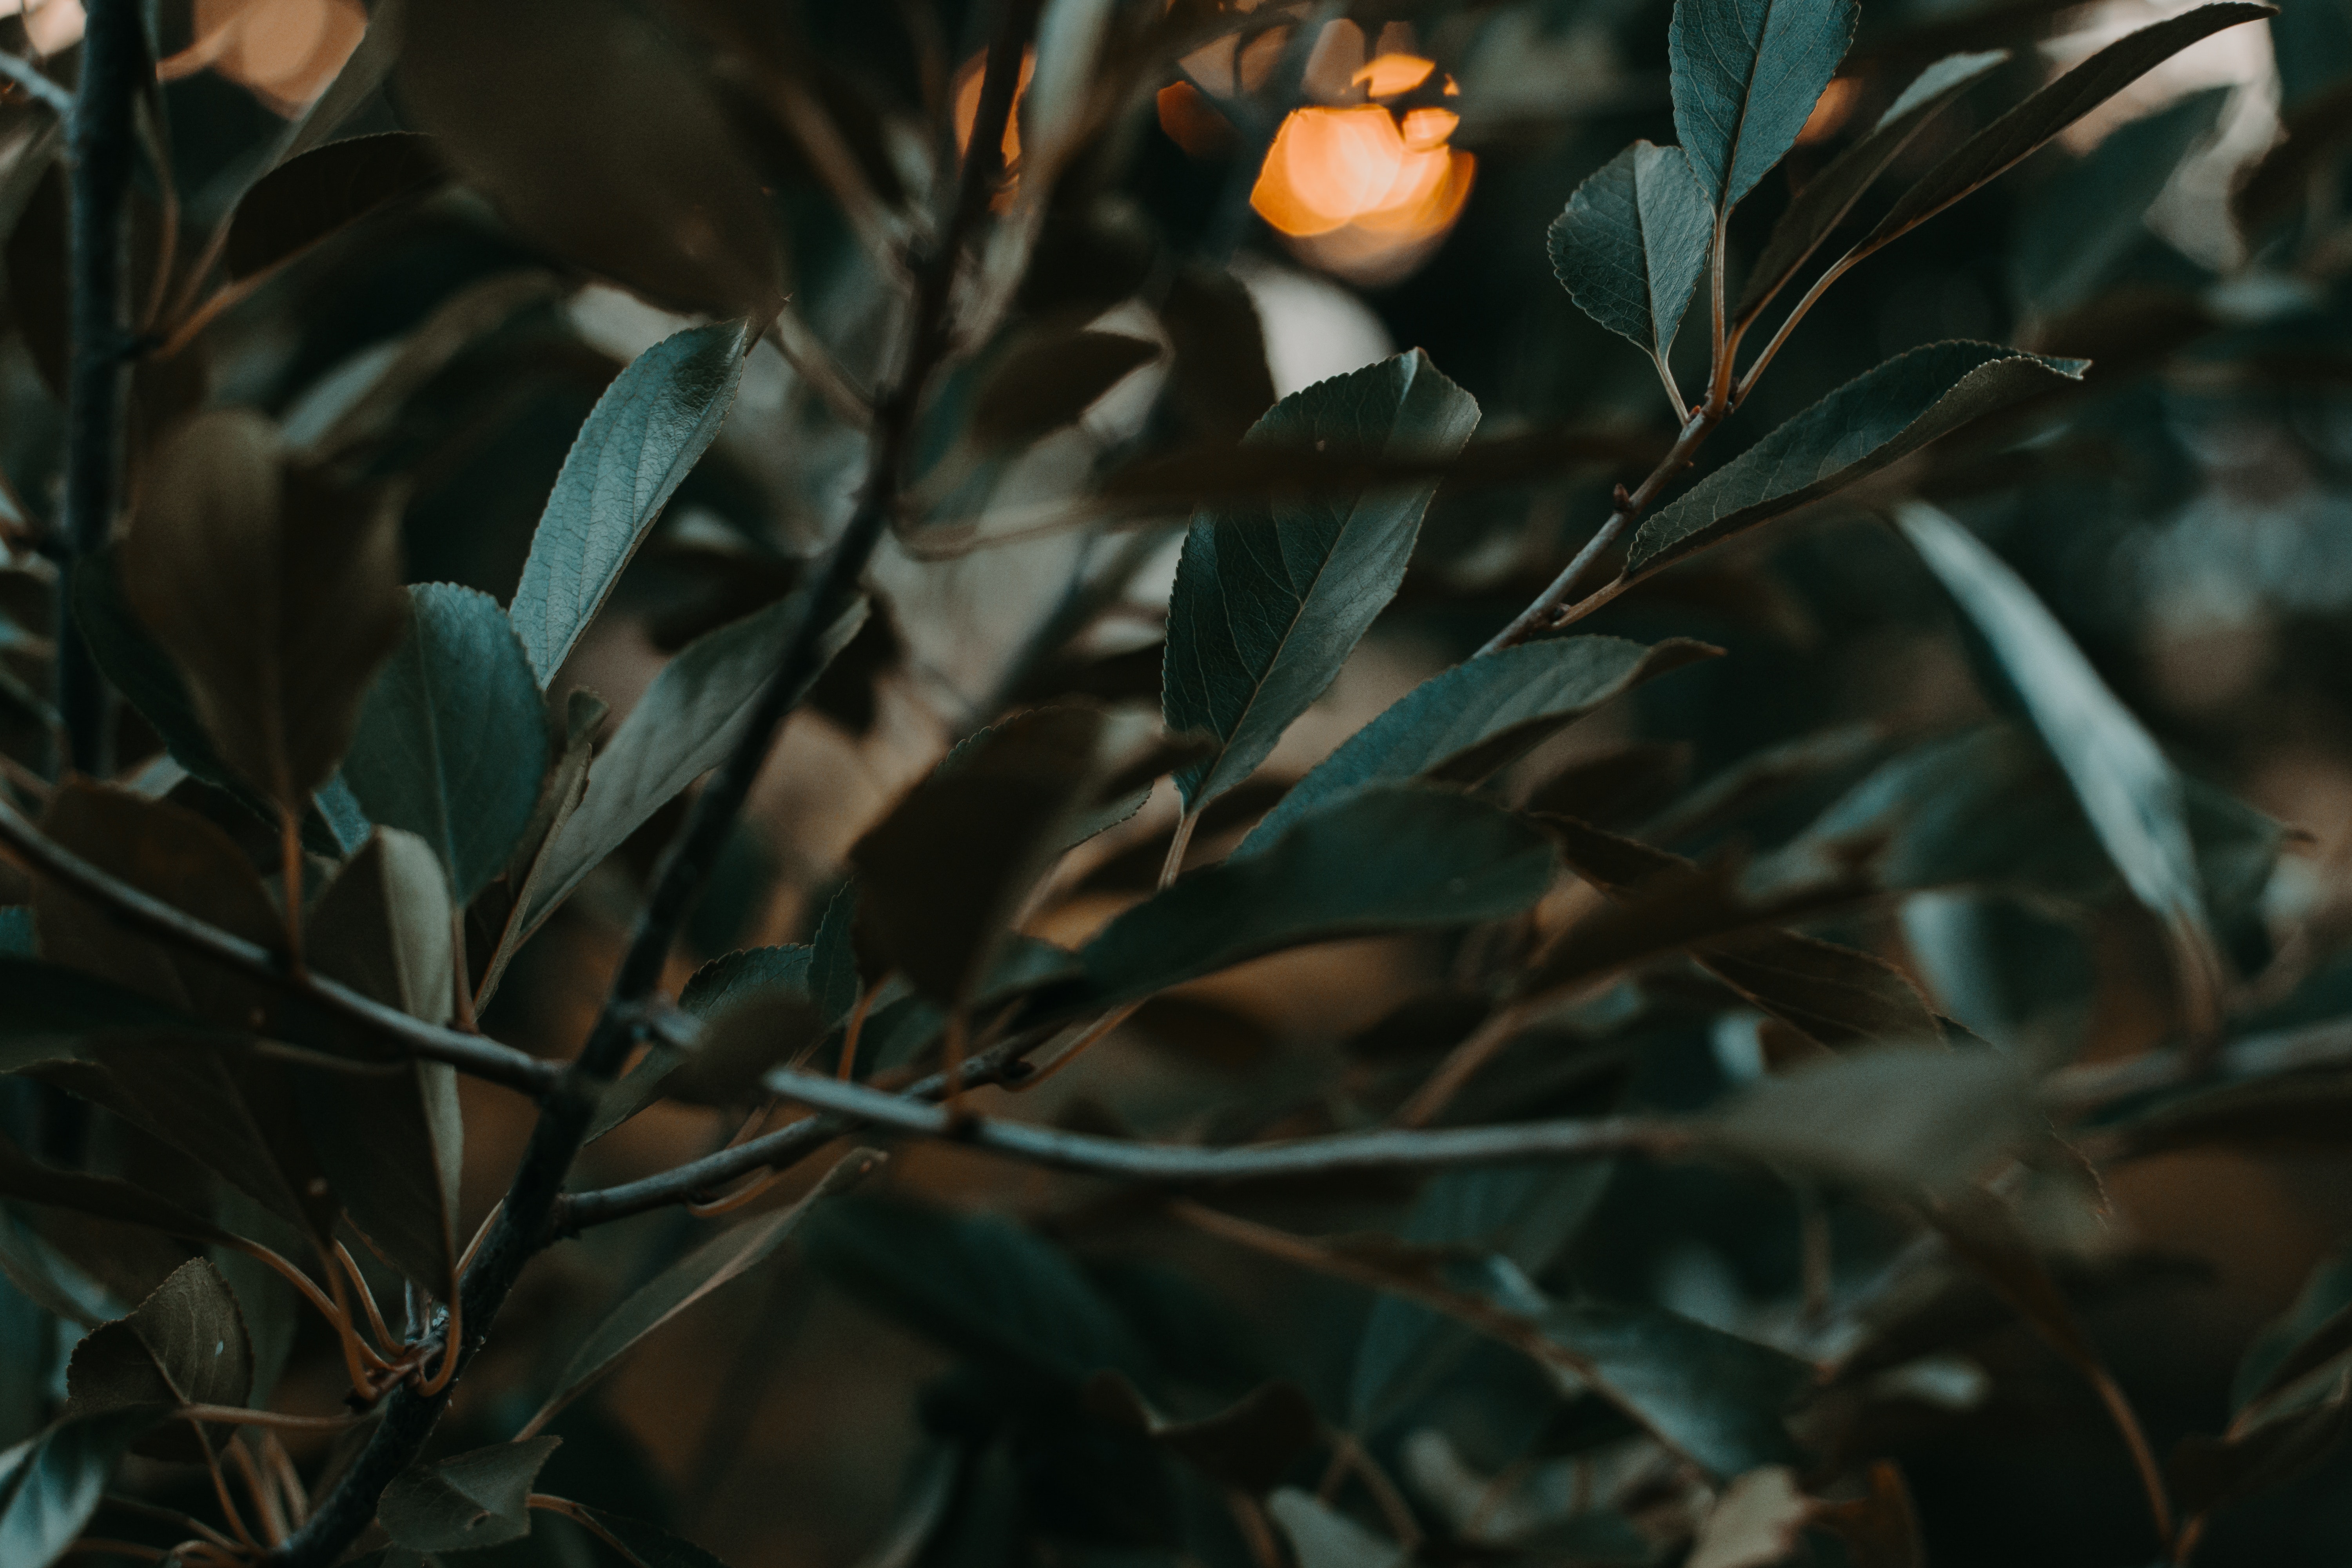
leaf, branch, plant, botany, organism, tree, flower, adaptation, twig, plant stem, orange, forest, theaceae